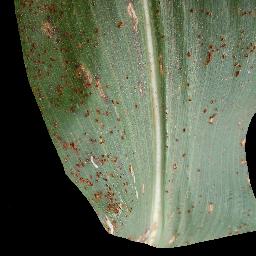
Label: Corn___Common_rust